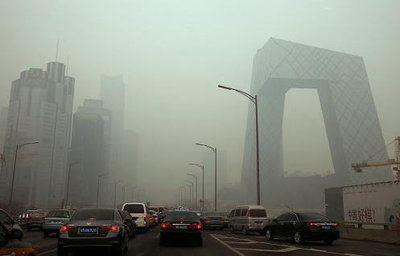
Weather: foggy or hazy